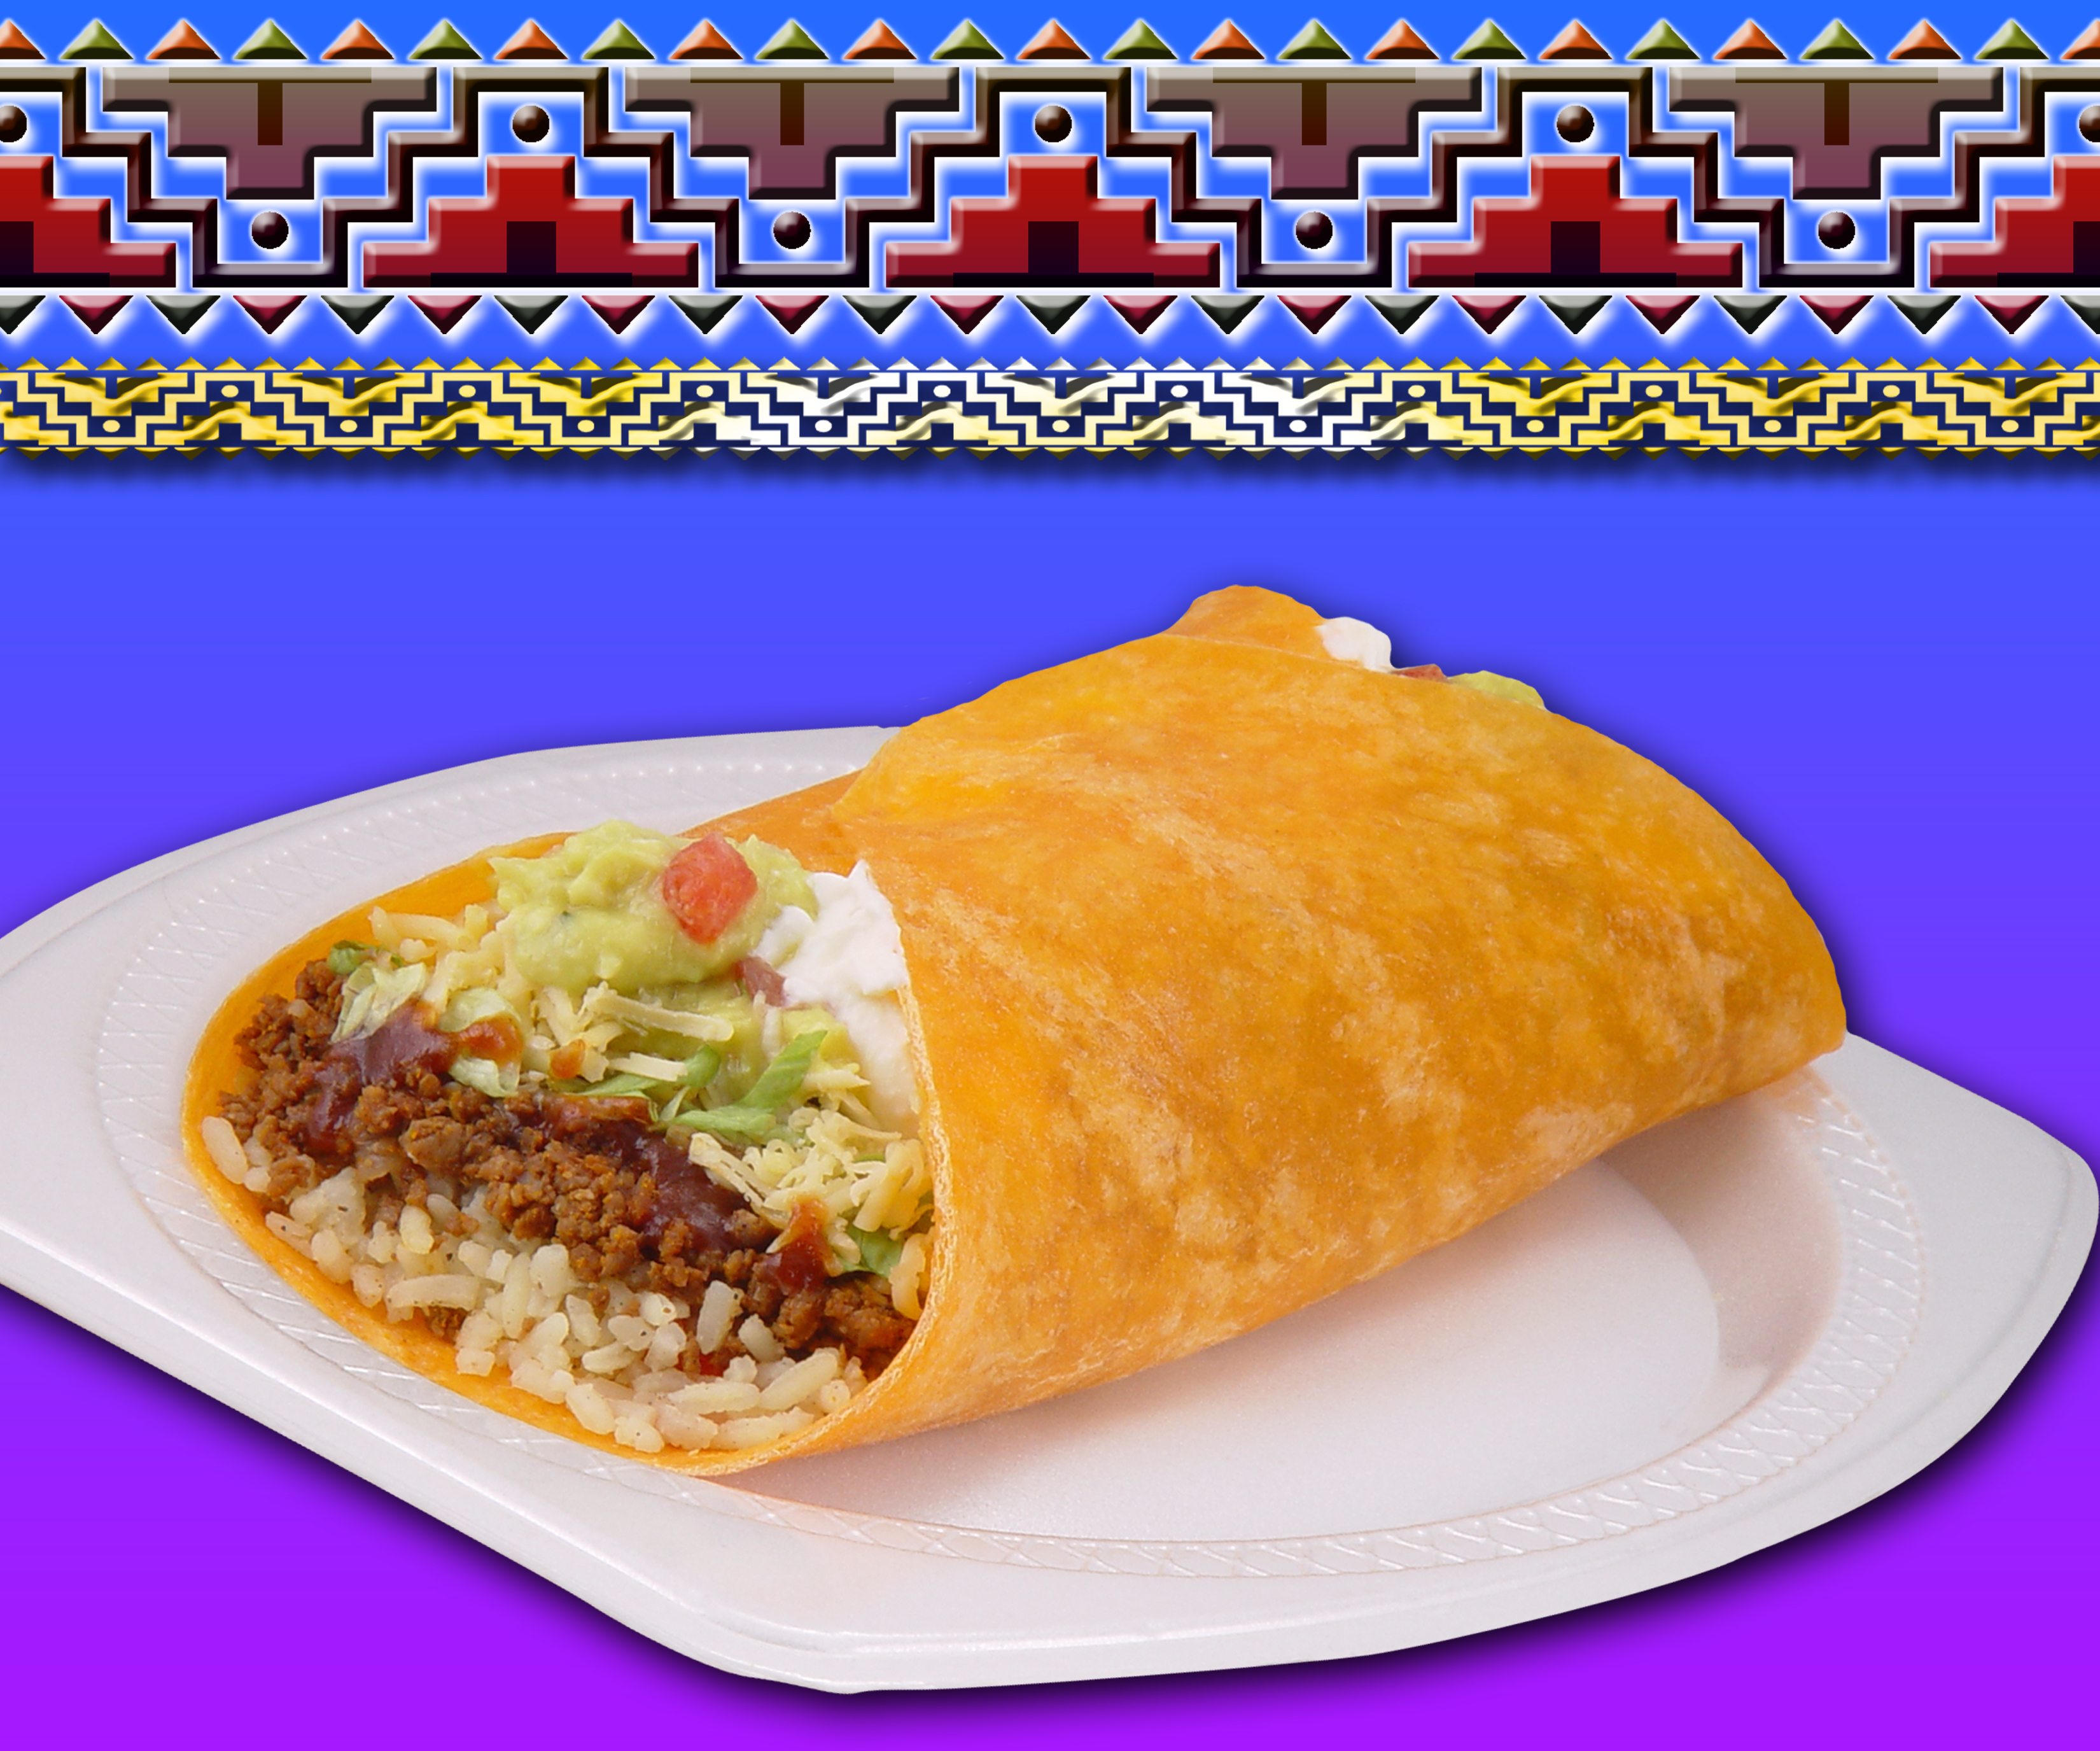
tostada, mexican, mexico, meat, food, aguacate, guacamole, cheese, taco, salad, burrito, dish, cuisine, ingredient, taquito, fast food, produce, mission burrito, staple food, baked goods, mexican food, fried food, Chimichanga, junk food, comfort food, american food, Latin american food, finger food, street food